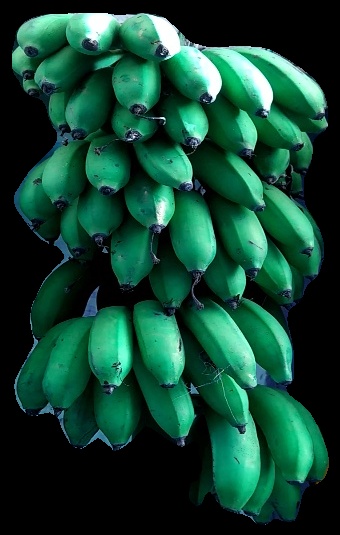
Variety: rasbale
Grade: grade2